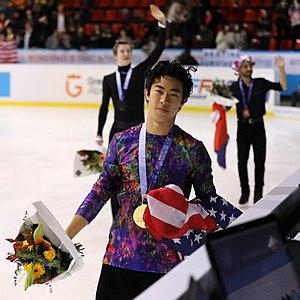
Internationaux de France 2019